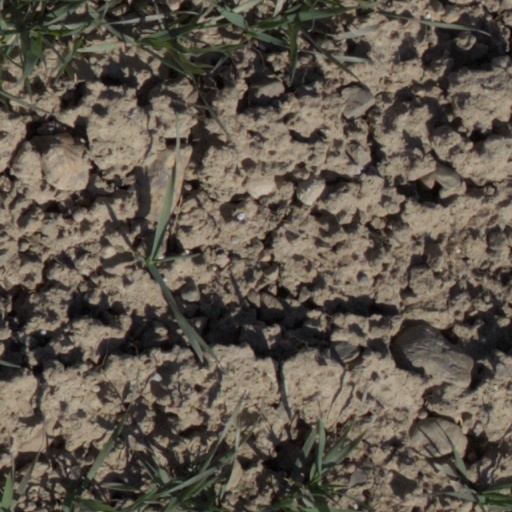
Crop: wheat